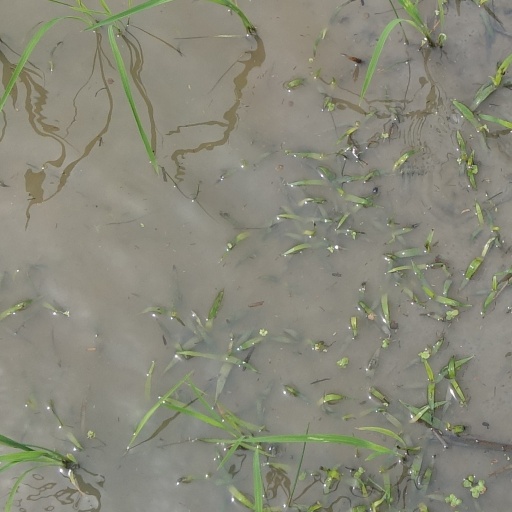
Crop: rice